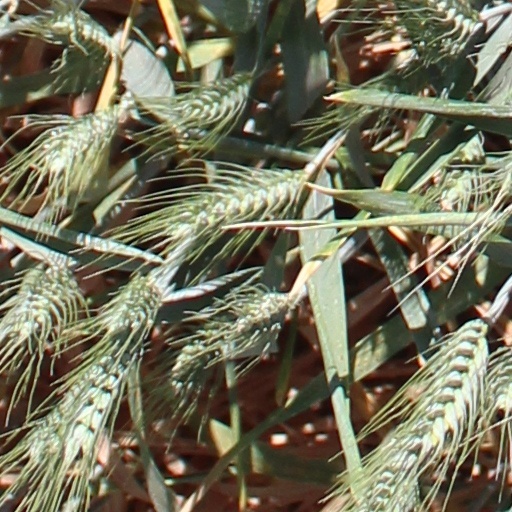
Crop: wheat